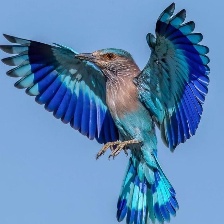
Species: INDIAN ROLLER
Scientific name: CORACIAS BENGHALENSIS